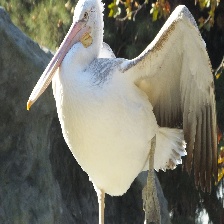
Species: DALMATIAN PELICAN
Scientific name: PELECANUS CRISPUS